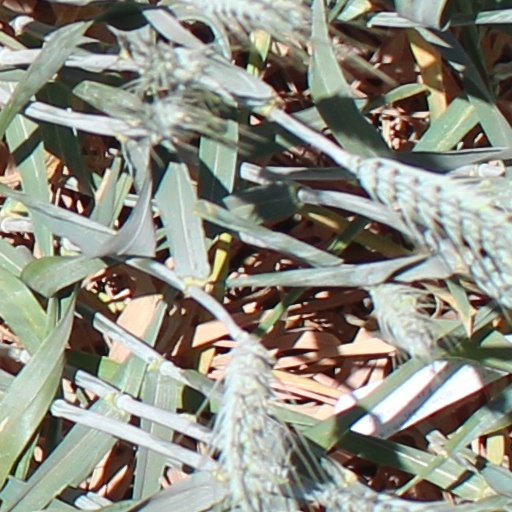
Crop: wheat